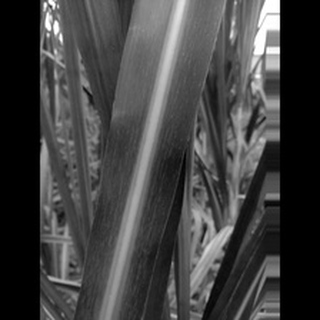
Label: sugarcane_mosaic